Atmospheric entry

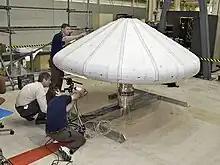
NASA engineers check IRVE.

In some early ballistic missile RVs (e.g., the Mk-2 and the sub-orbital Mercury spacecraft), "radiatively cooled TPS" were used to initially absorb heat flux during the heat pulse, and, then, after the heat pulse, radiate and convect the stored heat back into the atmosphere. However, the earlier version of this technique required a considerable quantity of metal TPS (e.g., titanium, beryllium, copper, etc.). Modern designers prefer to avoid this added mass by using ablative and thermal-soak TPS instead.